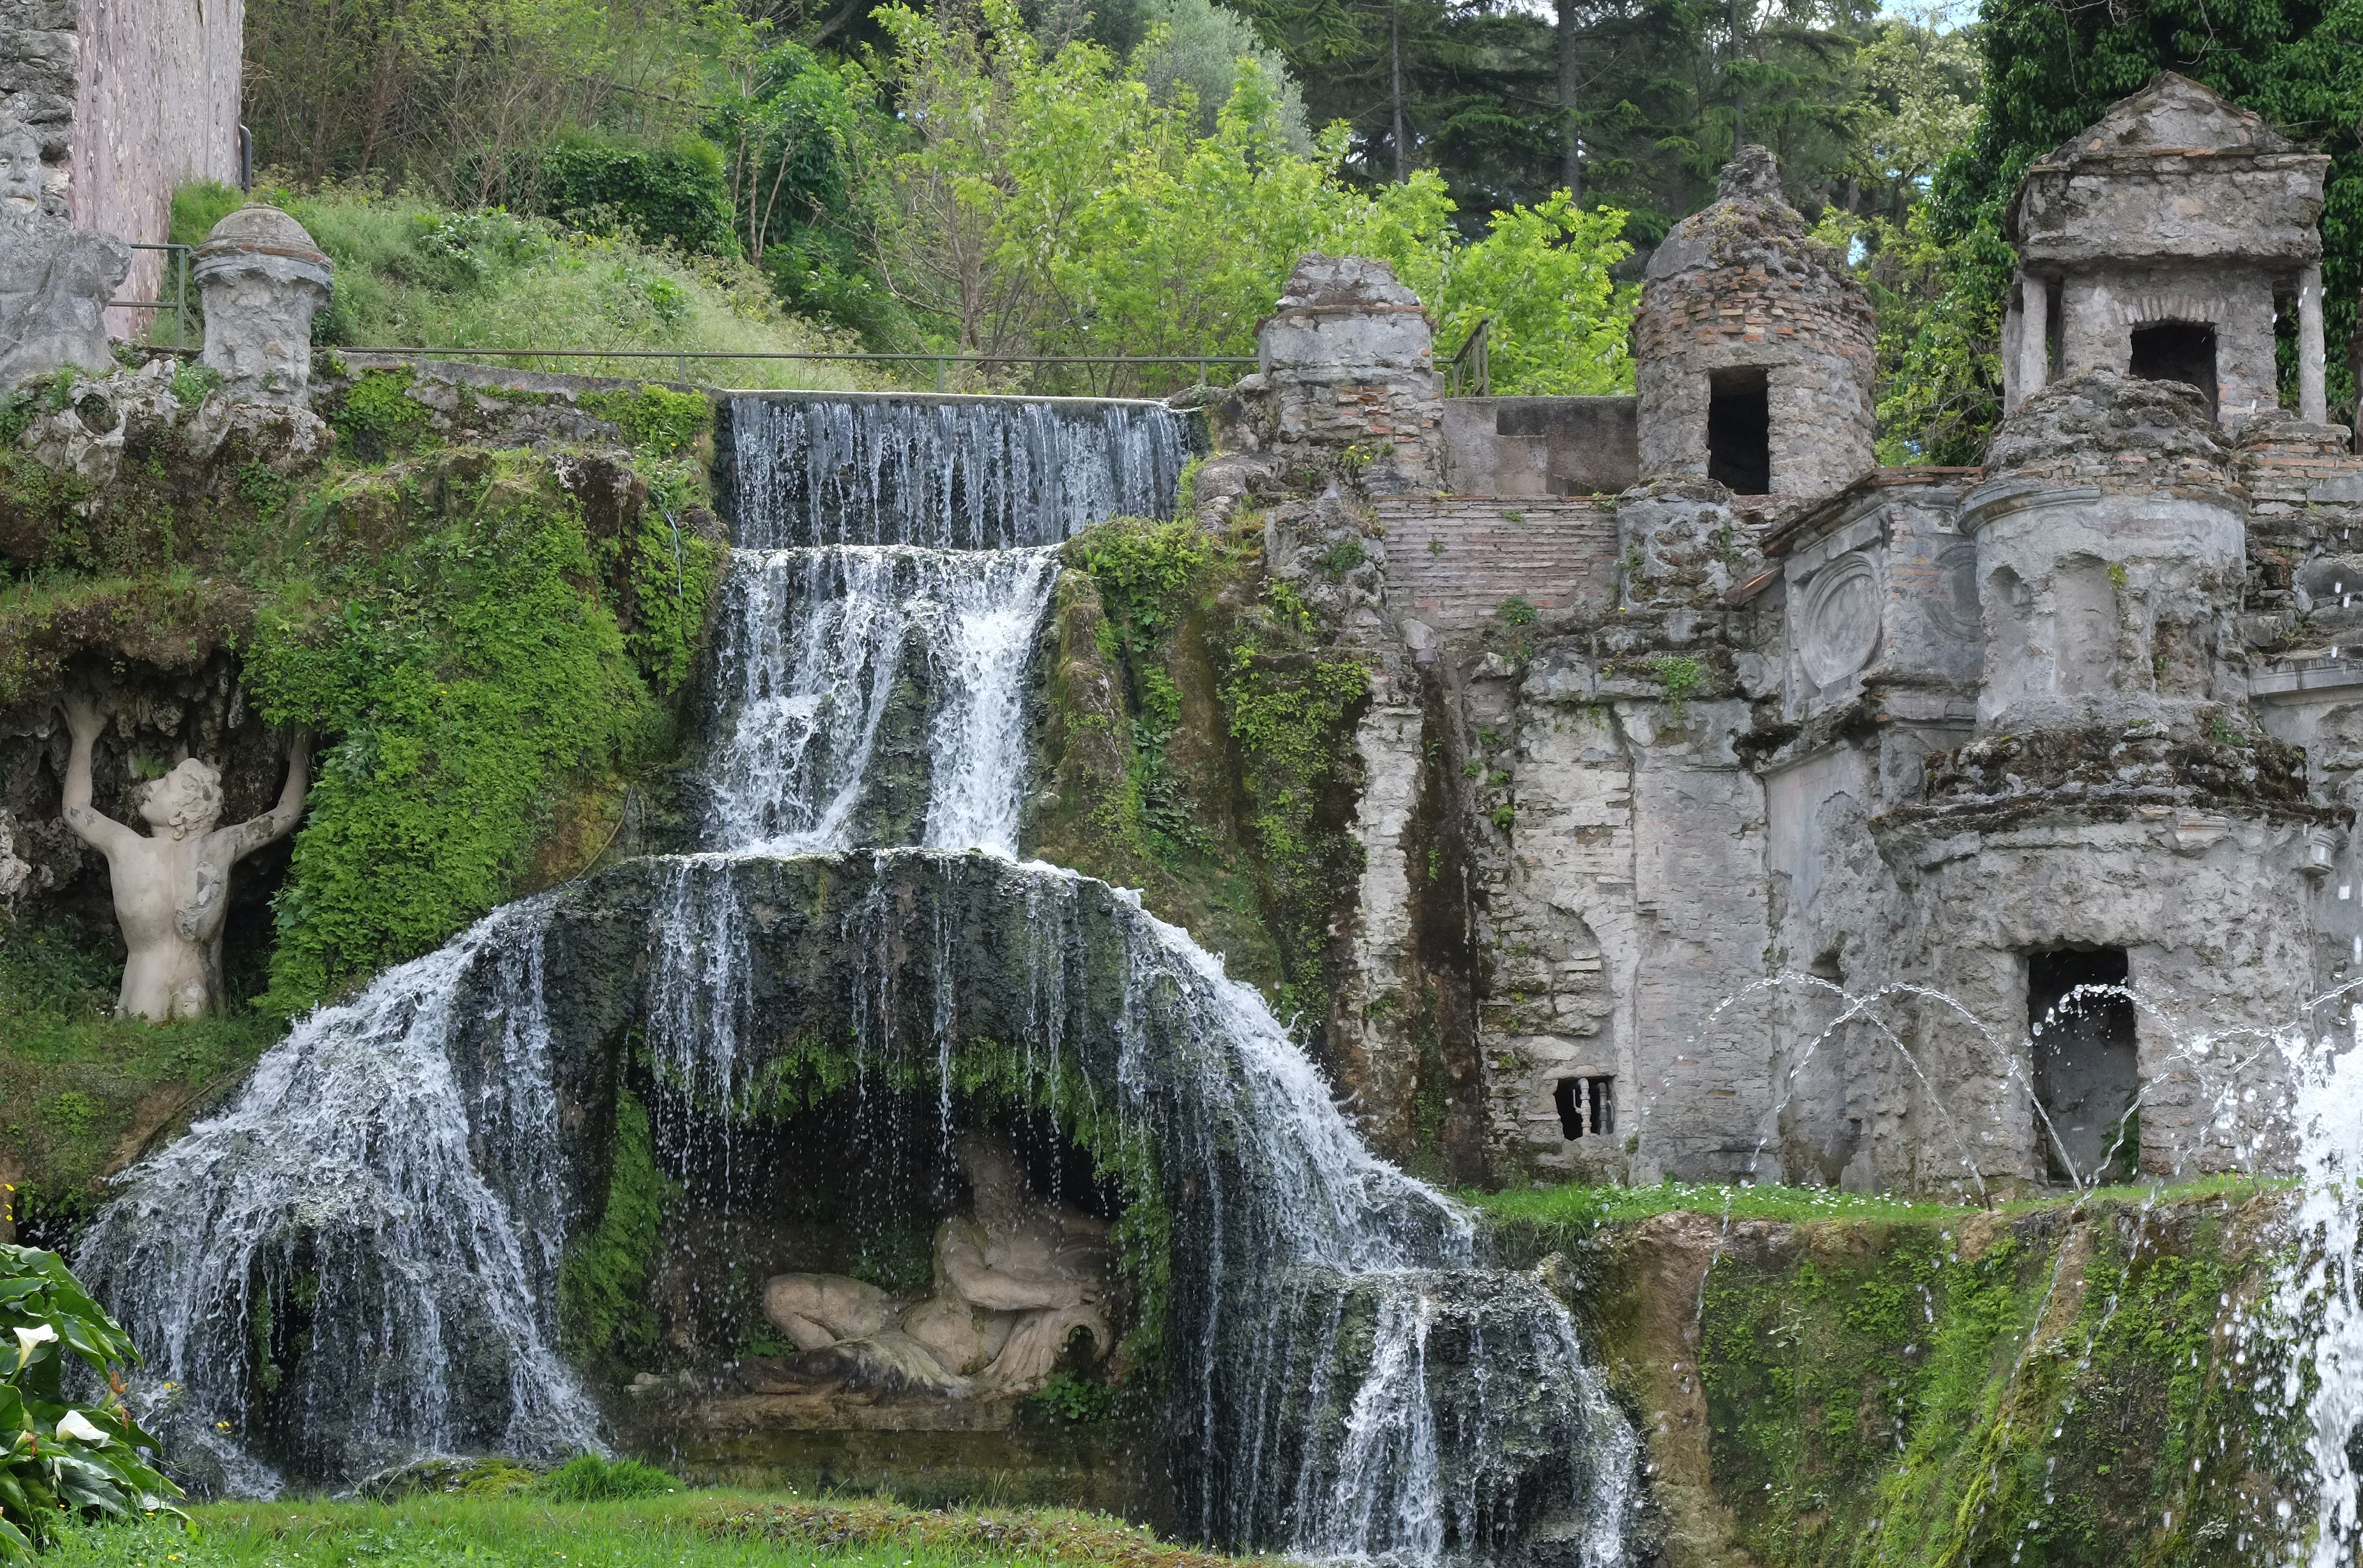
landmark, italy, tourism, ruins, monastery, fuji, water feature, fujix, fujixe1, e1, tivoli, archaeological site, historic site, ancient history